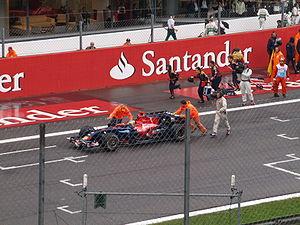
Le Grand Prix automobile d'Italie 2008, disputé sur le circuit de Monza le 14 septembre 2008, est la 799ᵉ course du championnat du monde de Formule 1 courue depuis 1950 et la quatorzième manche du championnat 2008. Sebastian Vettel y obtient sa première pole position et sa première victoire en Formule 1, avec l'écurie Toro Rosso.